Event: Nepal Earthquake
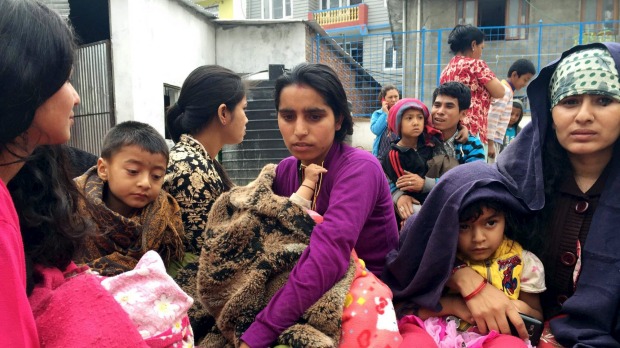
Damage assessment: no_damage